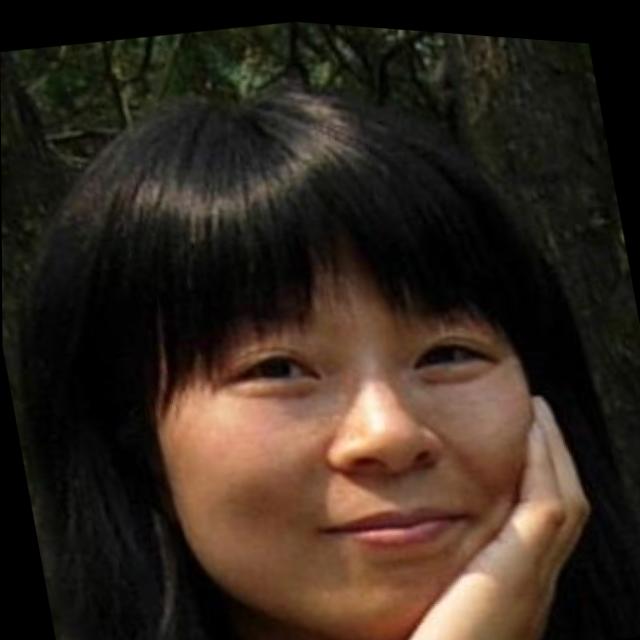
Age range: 21-44